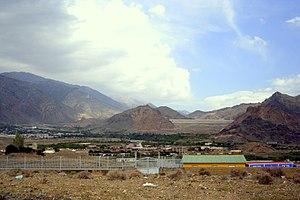
Agarak est une ville située dans le marz de Syunik, en Arménie. Elle est créée en 1949 sur la rive gauche de la rivière Araxe, à la frontière avec l'Iran. Elle se trouve à 410 km de la capitale arménienne, Erevan, à 9 km au sud-ouest de Meghri, et à environ 4 km de la frontière avec l'exclave azerbaïdjanaise du Nakhitchevan.